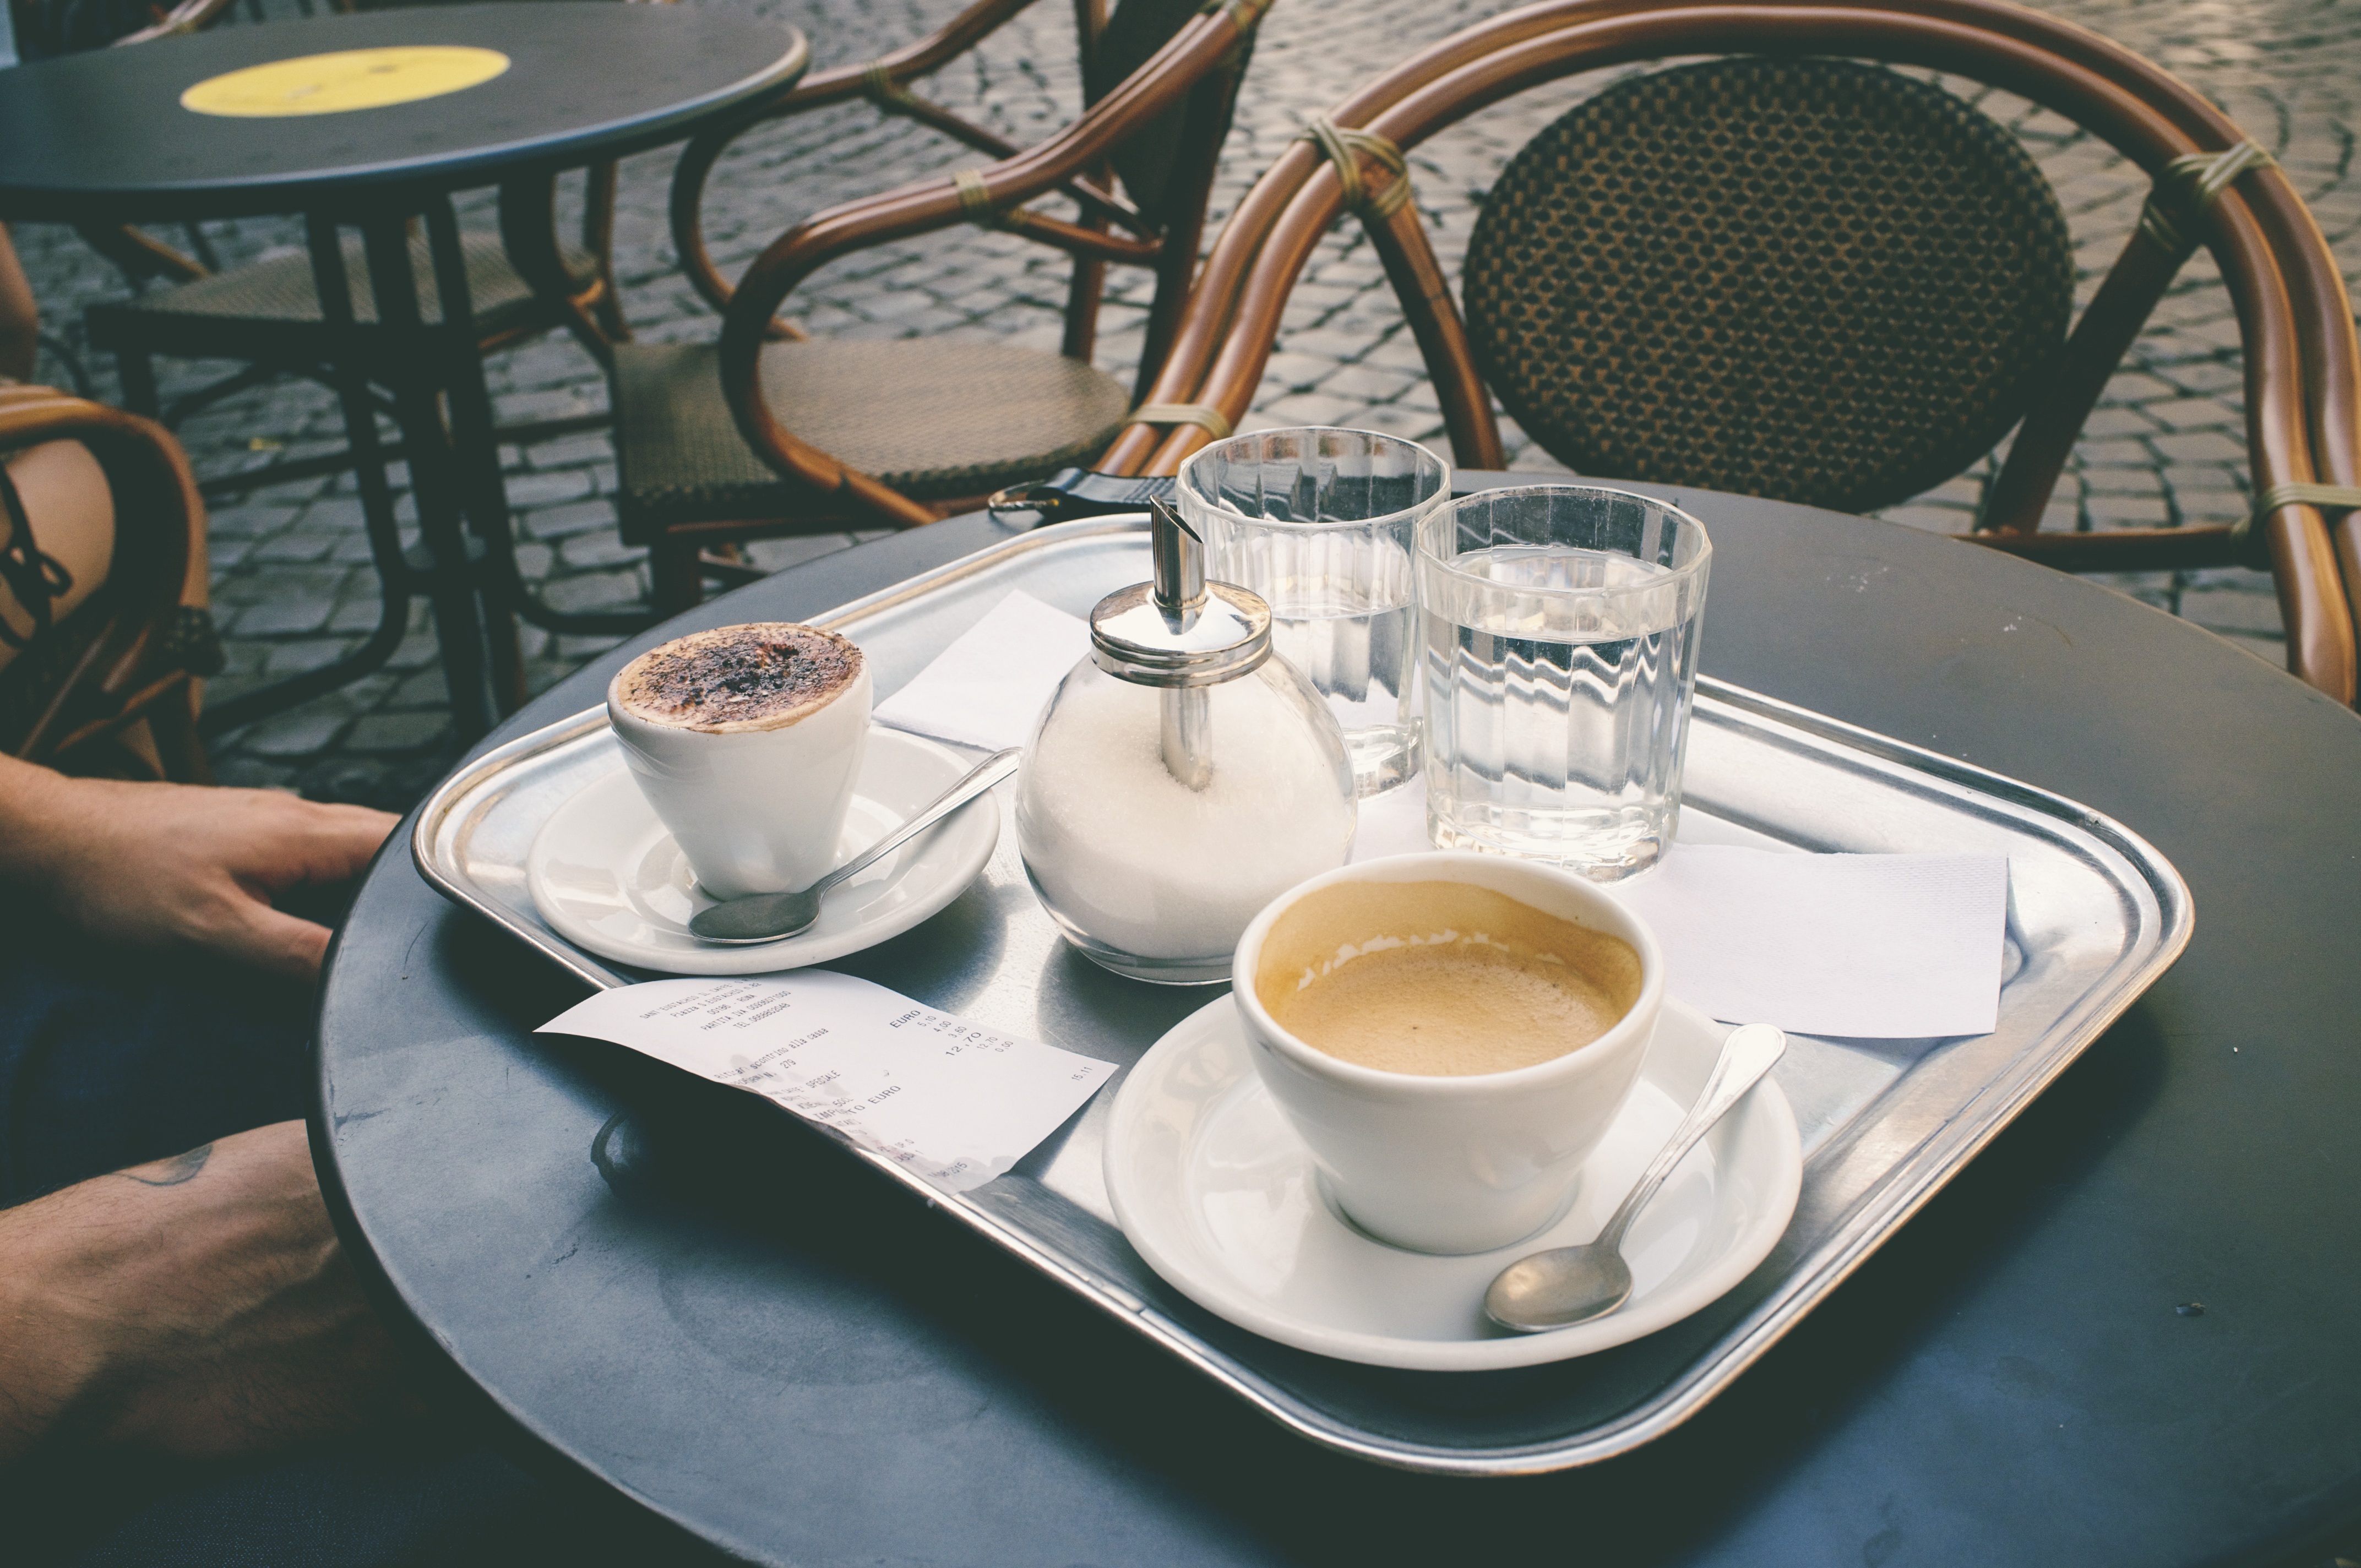
table, cafe, coffee shop, coffee, restaurant, bar, meal, italy, drink, espresso, coffee cup, terrace, rome, shape, coffee break